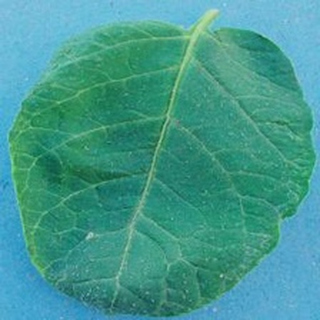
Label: healthy_potato